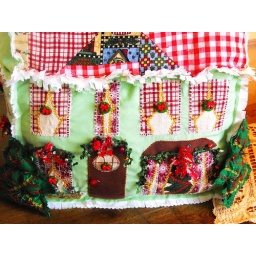
this is made to be a doorstop with an opening in the bottom to put a bag of rice sand etc